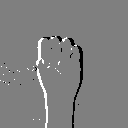
ASL letter: m